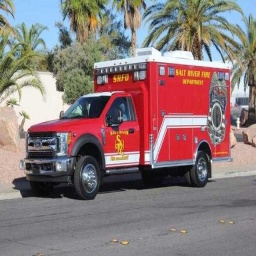
Label: ambulance